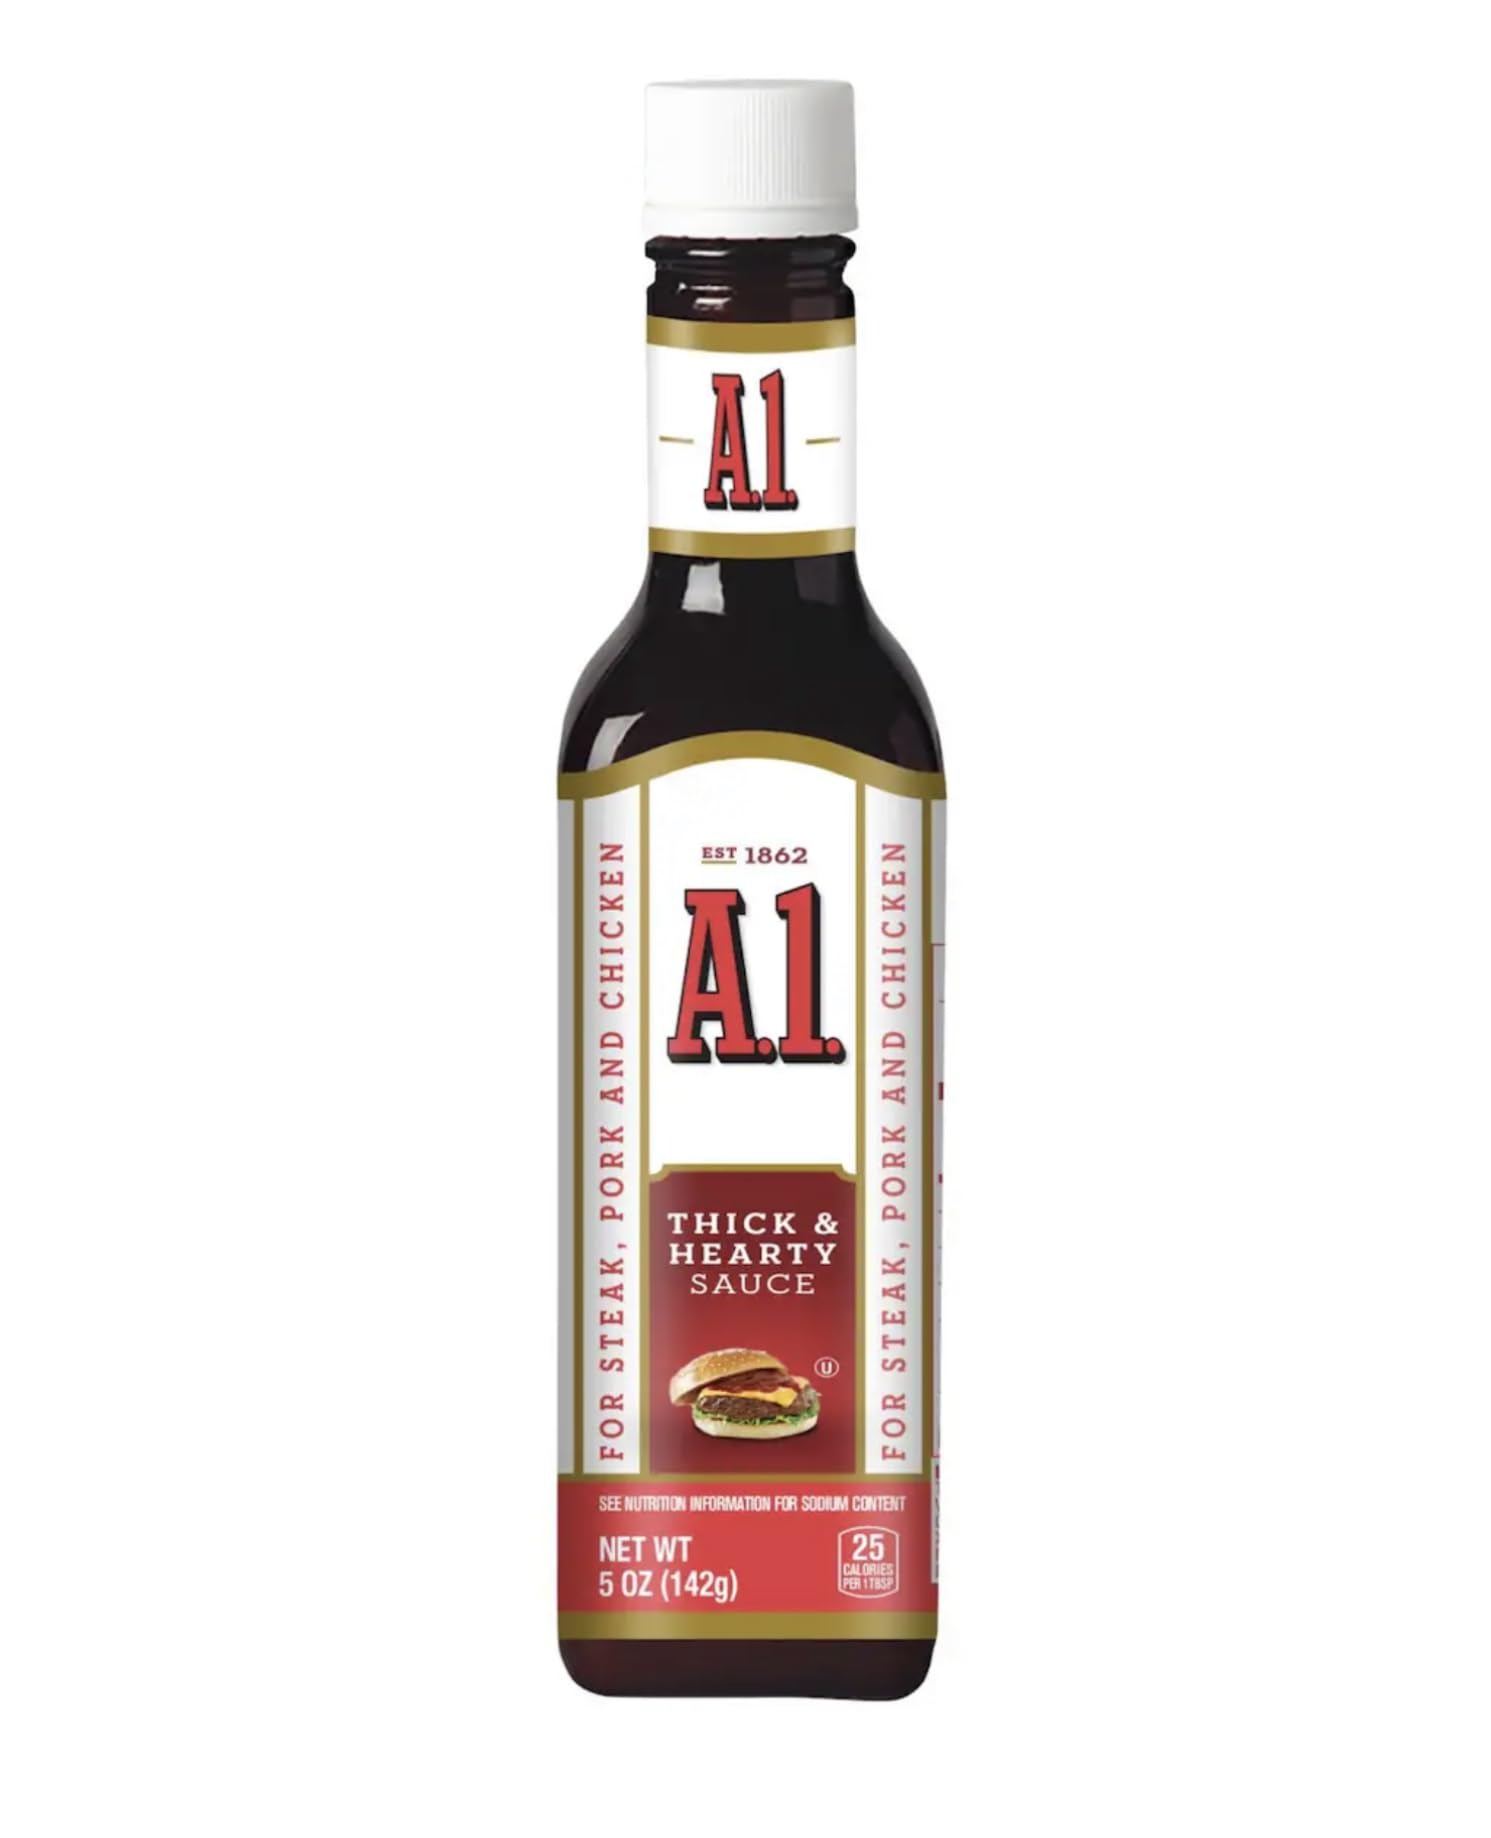
Item Name: A.1. THICK & HEARTY STEAK SAUCE, 5OZ BTL, FOR STEAK, PORK AND CHICKEN
Bullet Point 1: 🥩 Premium Thick & Hearty Steak Sauce
Bullet Point 2: 🍖 Versatile 5oz Bottle for Steak, Pork, and Chicken
Bullet Point 3: 🔥 Mouthwatering Flavor Enhancement
Bullet Point 4: 💯 Grill-Ready Steak Sauce
Bullet Point 5: 🌿 Savory Green Touch for Your Meats
Product Description: Indulge in the robust and savory goodness of A.1. Thick & Hearty Steak Sauce, a 5oz bottle packed with flavor perfection for your steak, pork, and chicken dishes. Elevate your grilling game with this versatile condiment that's ready to enhance your meals in an instant. Crafted for those who appreciate the finer tastes, our steak sauce adds a rich, mouthwatering dimension to your favorite cuts of meat. Whether you're sizzling up a juicy steak, succulent pork chops, or tender chicken, this sauce is your secret weapon for culinary excellence. Treat your taste buds to a burst of savory satisfaction with A.1. Thick & Hearty Steak Sauce – your go-to choice for flavor-packed, grill-friendly goodness. 🌿🥩🔥🍖💯
Value: 5.0
Unit: Ounce

Price: 8.59